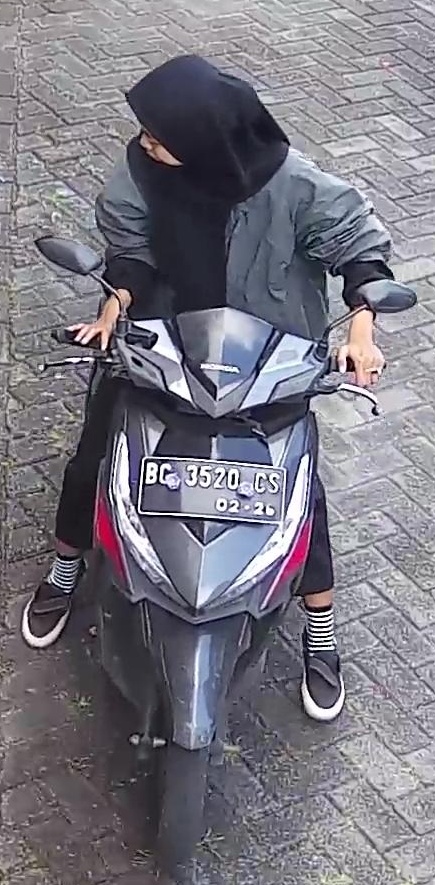
person-with-helmet: 0
person-without-helmet: 1